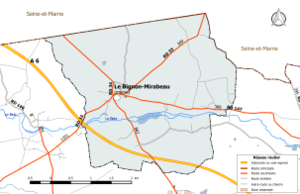
Carte du réseau routier de la commune de fr:Le Bignon-Mirabeau.
Le Bignon-Mirabeau est une commune française, située dans le département du Loiret en région Centre-Val de Loire.